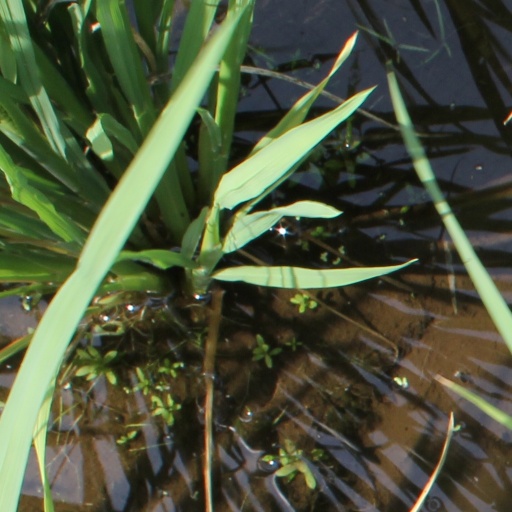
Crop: rice